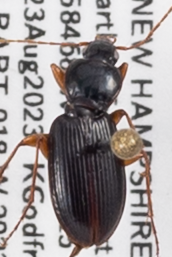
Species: Synuchus impunctatus
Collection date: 2023-08-23
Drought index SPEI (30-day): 0.8
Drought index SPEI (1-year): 1.69
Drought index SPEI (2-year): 0.54